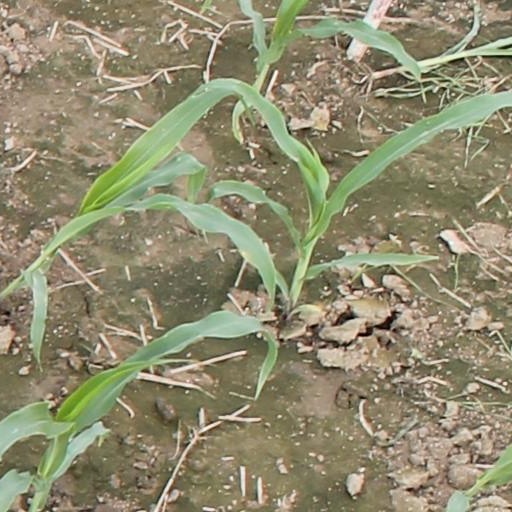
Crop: maize; corn